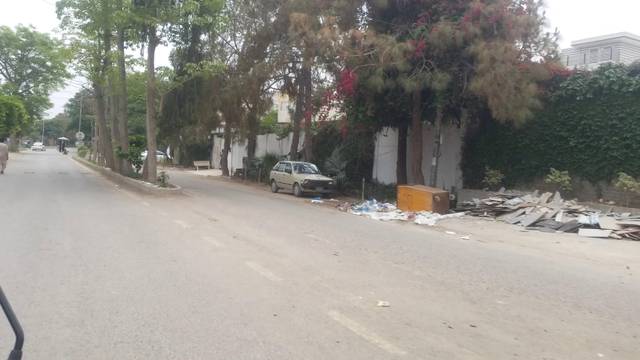
Region: Pakistan
Coordinates: 34.02, 71.553